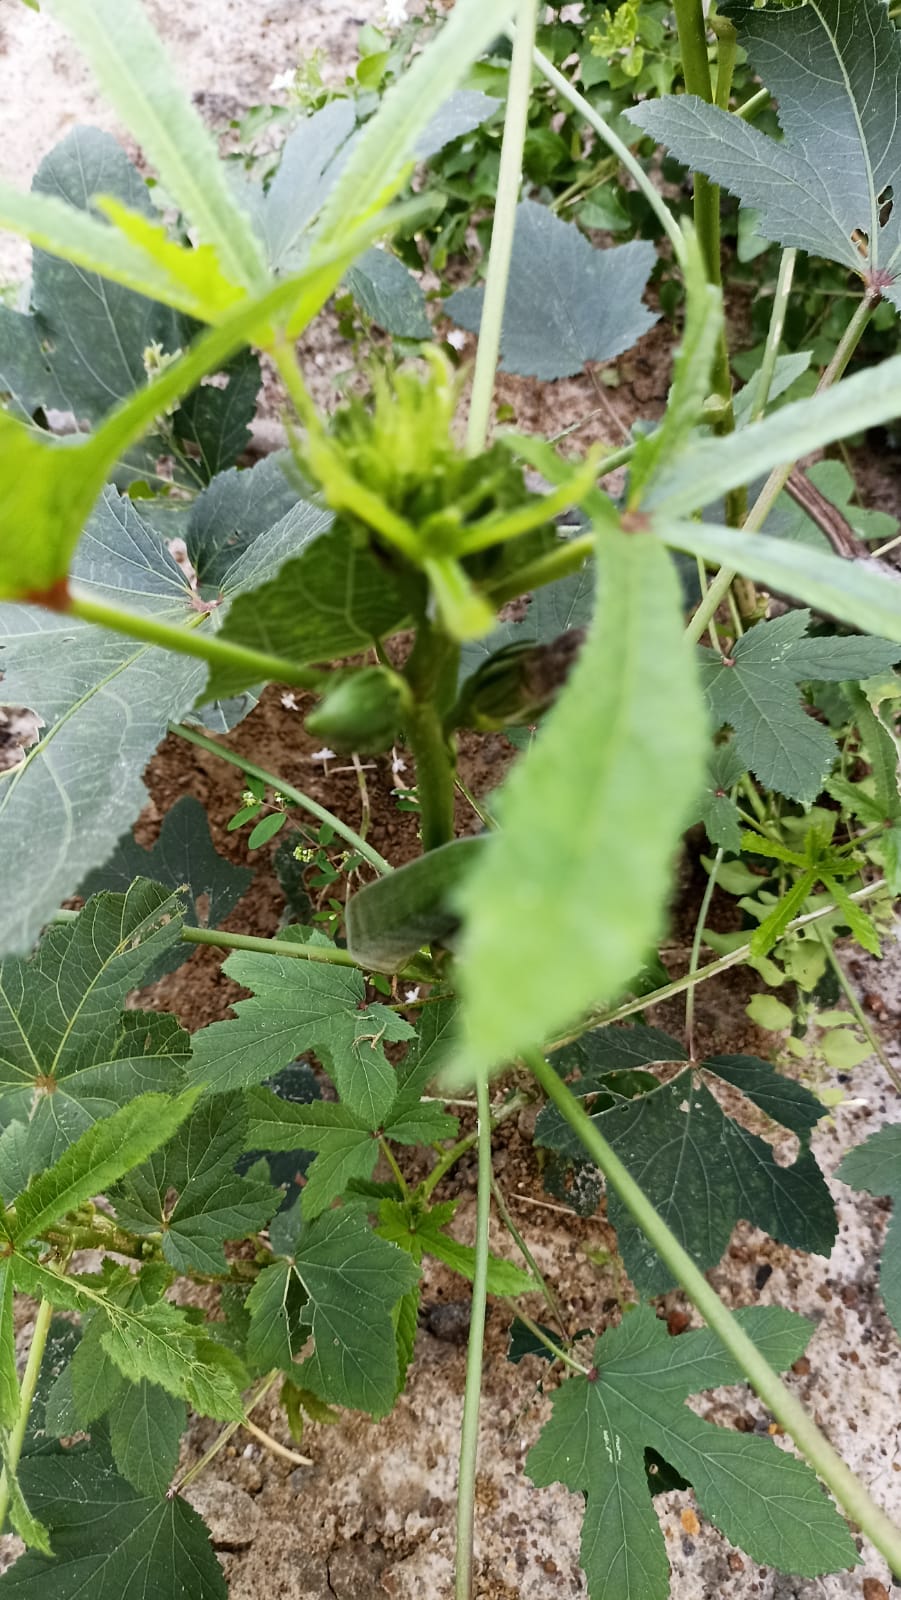
Label: Under-mature